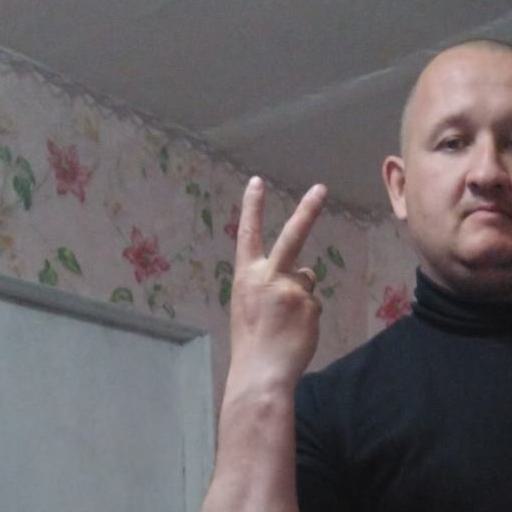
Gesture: peace_inverted